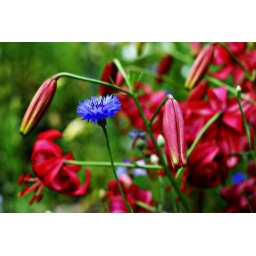
Surrounded by red flowers